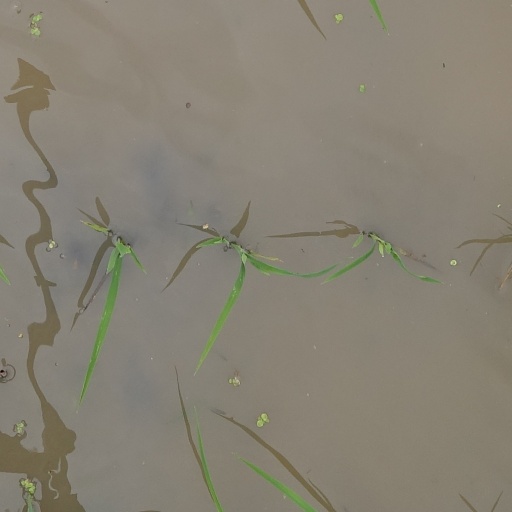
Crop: rice